List of Maryland Terrapins football honorees

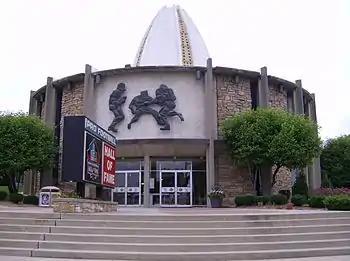
Two former Terrapins players are enshrined in the Pro Football Hall of Fame ("pictured"): Stan Jones and Randy White.

The College Football Hall of Fame has commemorated many of the sport's most outstanding and most innovative personalities. Among them are six former Maryland players and four former Maryland head coaches. In 1980, Bob Ward became the first Maryland player in the College Football Hall of Fame. At and , Ward was nicknamed the "watch-charm guard", but consistently outplayed much larger opponents. He also served as the team's head coach in 1967 and 1968, but without much success. In 1983, the Hall of Fame inducted former quarterback Jack Scarbath, who led Maryland to a school-record 22-game winning streak and an upset victory over first-ranked Tennessee in the 1952 "Game of the Century". That season, Scarbath was named a first-team All-American by unanimous consensus and finished as the runner-up in the Heisman Trophy vote. Tackle Dick Modzelewski, inducted in 1993, won the 1952 Outland Trophy as the nation's best lineman and later had a 14-year career in the National Football League (NFL). Center Bob Pellegrini was inducted in 1996. Named the ACC's best blocker in 1955, Pellegrini was a starter on the 1953 national championship team, the AP Poll eighth-ranked 1954 team, and the third-ranked 1955 team.